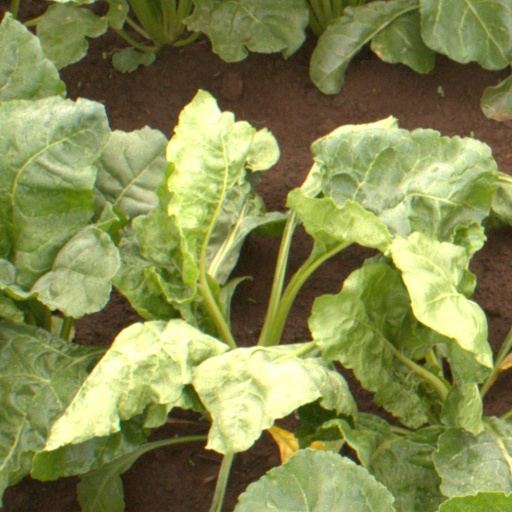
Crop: sugar beet